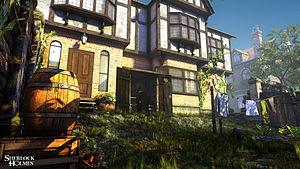
Le Testament de Sherlock Holmes est un jeu vidéo d'aventure développé par Frogwares et sorti sur PC, Xbox 360 et PS3 le 20 septembre 2012.